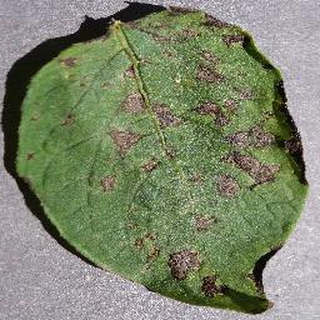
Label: potato_early_blight